Eighth Doctor

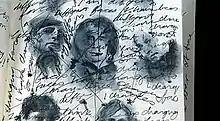
The Eighth Doctor appears as a sketch in "Human Nature".

Despite the fact the Eighth Doctor appeared on television only three times, he is the most prolific of all the Doctors (to date) in terms of number of individual stories published in novel, novella, short story and audio form. In 2007, the Eighth Doctor finally made a second appearance (of sorts) within the television series' continuity. In the episode "Human Nature" he appears on-screen as a sketch (alongside other incarnations) in the book "A Journal of Impossible Things" by John Smith. In 2008 and 2010 he appeared again as a brief image in "The Next Doctor" and "The Eleventh Hour" along with every other incarnation up to that time. In 2010's "The Lodger", he is shown in a flashback with his first, second, third, fourth, ninth and tenth incarnations. In 2013's "Nightmare in Silver", he is shown in a flashback along with the Doctor's other incarnations; he is also fleetingly seen running past companion Clara Oswald in the following episode, "The Name of the Doctor", though his face is not shown. His likeness is shown in "The Timeless Children" (2020) when the Thirteenth Doctor breaks out of Gallifrey's matrix.